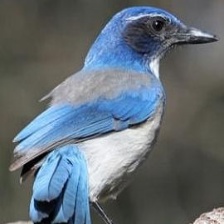
Species: CHARA DE COLLAR
Scientific name: CYANOLYCA ARMILLATA